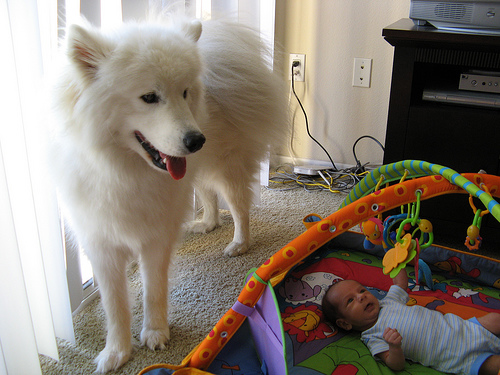
Animal: dog
Breed: samoyed